Grant Avenue station (IND Fulton Street Line)

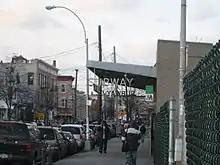
Street view of the only entrance to Grant Avenue station

This station has two tracks and one island platform. The A train stops here at all times; a shuttle train from Euclid Avenue to Ozone Park–Lefferts Boulevard also serves the station during late nights. The station is between 80th Street in Queens to the east (railroad south) and Euclid Avenue to the west (railroad north).